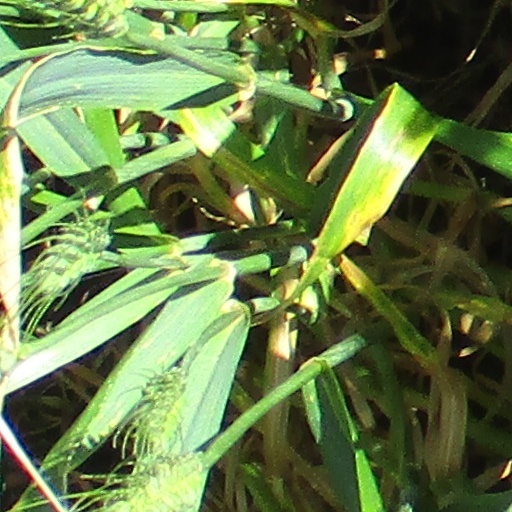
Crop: wheat